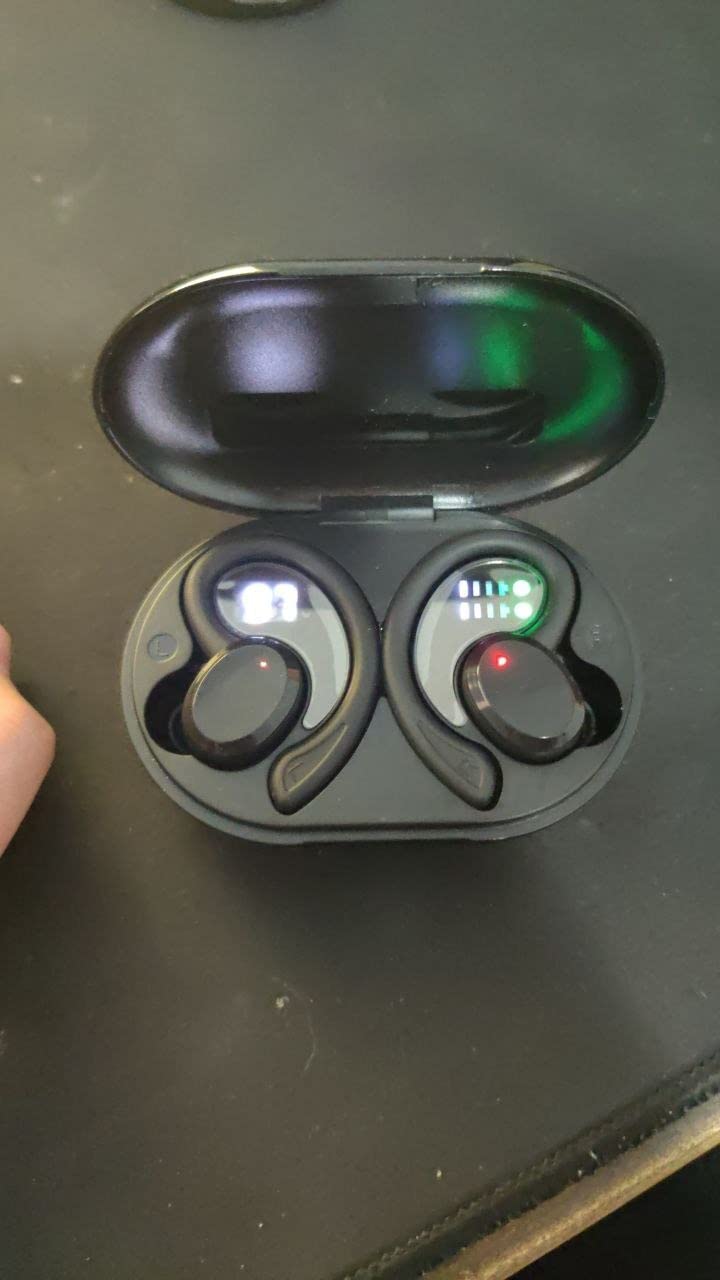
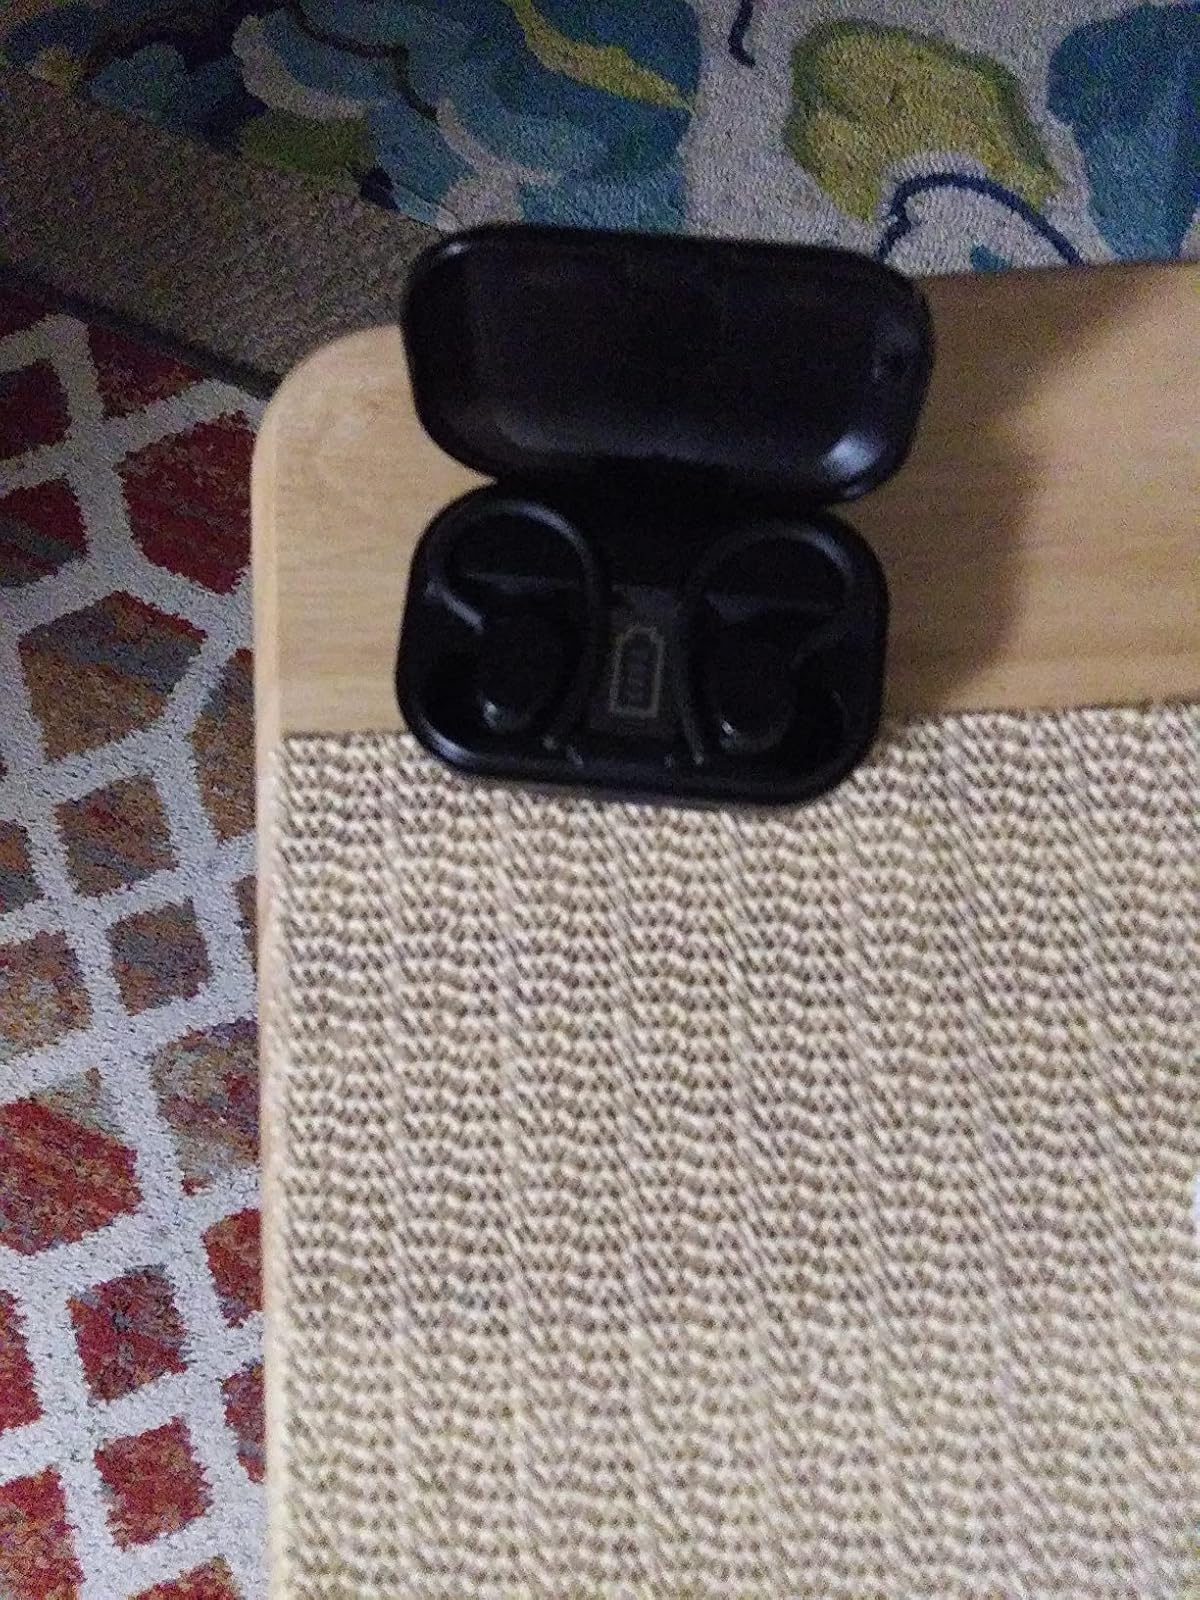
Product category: earbuds
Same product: no